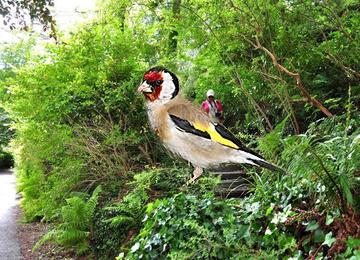
Bird species: European_Goldfinch
Bird type: landbird
Background: land